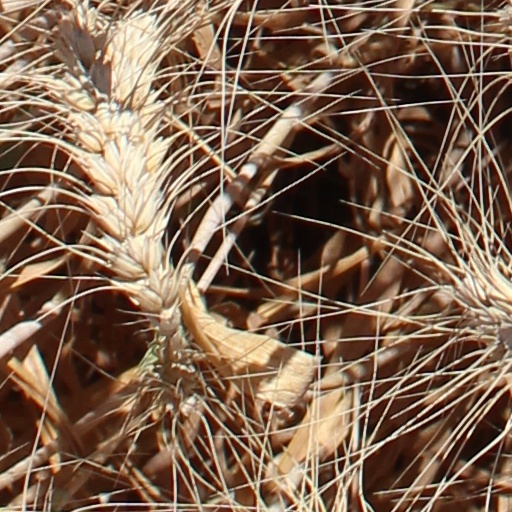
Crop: wheat